Cathedral of the Immaculate Conception, Chanthaburi

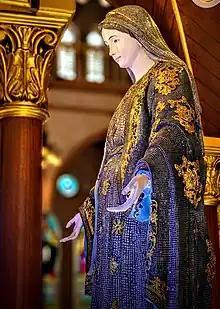
Sapphire-covered statue of the Virgin Mary in the Chanthaburi Cathedral.

The Cathedral, which is dedicated to the Immaculate Conception, is a unique expression of Thai Marian devotion.